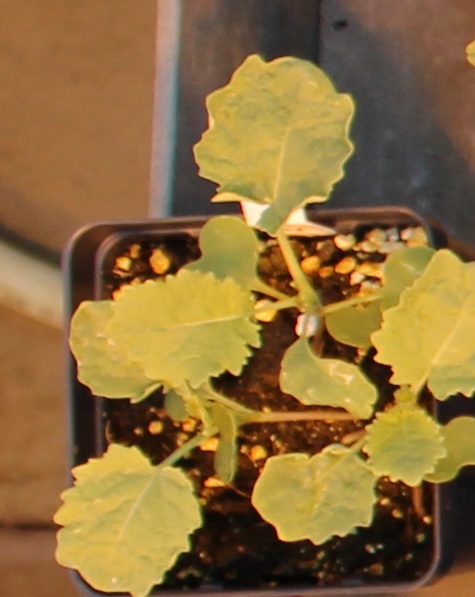
Label: Canola